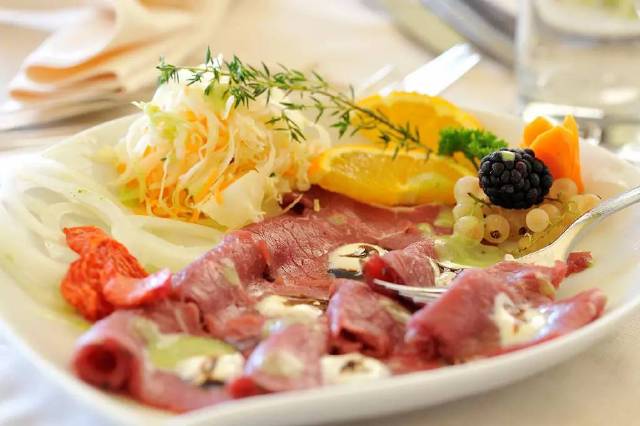
Label: trash